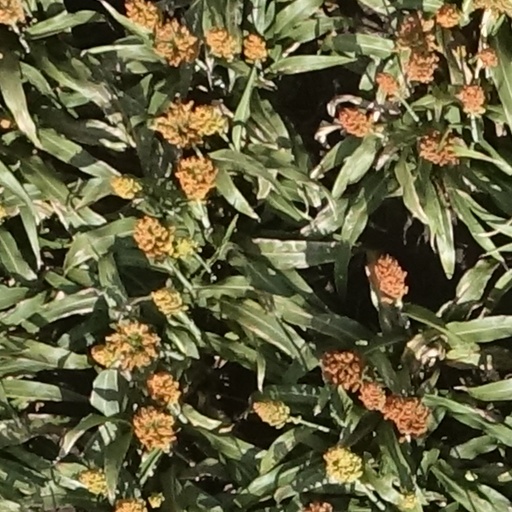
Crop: sorghum